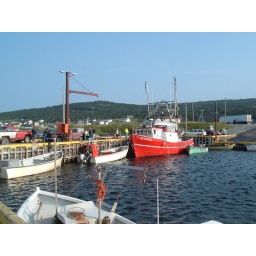
Red Fishing boat in Rocky Harbour. The small white boat has also just come in with it's catch.